KJMT

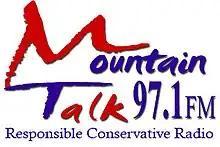
KJMT's previous logo

Until March 31, 2023, KJMT carried a news/talk format under the name "Mountain Talk 97.1", featuring a variety of talk shows such as Sean Hannity, Glenn Beck, Laura Ingraham, Dave Ramsey, and Rusty Humphries. The Mountain Talk format moved to KRZP on March 31, 2023.